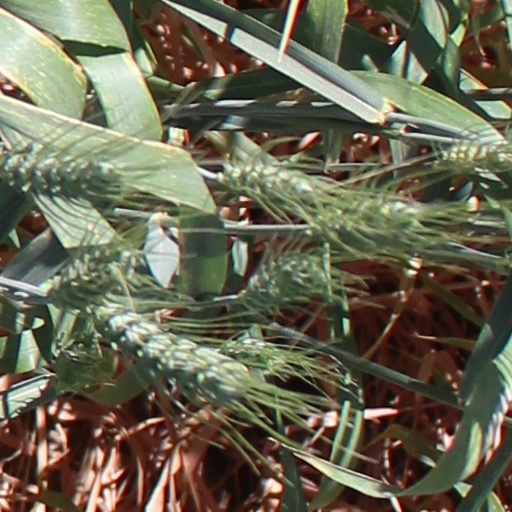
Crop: wheat